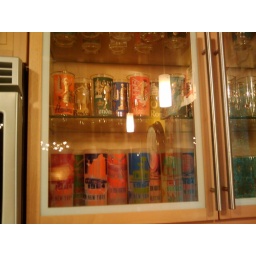
glasses in blue house